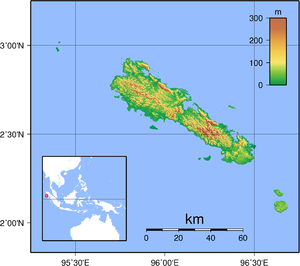
Simeulue est une île de l'océan Indien située à quelque 150 km au large de la côte nord-ouest de l'île indonésienne de Sumatra.